List of kings of Babylon

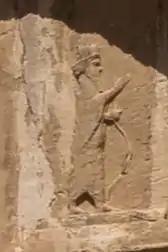
Relief of Artaxerxes I of the Achaemenid Empire (465–424 BC), the last of the Achaemenid kings to officially use the title 'king of Babylon'

In addition to the king lists described above, cuneiform inscriptions and tablets confidently establish that the Babylonians continued to recognise the foreign rulers of Babylonia as their legitimate monarchs after the fall of the Neo-Babylonian Empire and throughout the rule of the Achaemenid (539–331 BC), Argead (331–310 BC), and Seleucid (305–141 BC) empires, as well as well into the rule of the Parthian Empire (141 BC – AD 224).